Jieitai-Mae Station

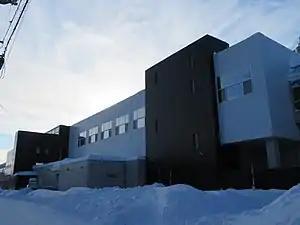
Station exterior

Jieitai-Mae Station (自衛隊前駅) is a rapid transit station in Minami-ku, Sapporo, Hokkaido, Japan. The station number is N15. It is one of the four Sapporo Municipal Subway stations located above-ground (all of which are on the southernmost section of the Namboku Line).